K. P. P. Nambiar

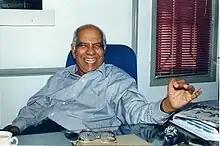
Nambiar at his residence

Kunnath Puthiyaveettil Padmanabhan Nambiar DIC (Lond), FIEE (Lond), CEngg (Lond.), more popularly known as K.P.P. Nambiar (15 April 1929 – 30 June 2015), was an Indian industrialist and technocrat, known for his work in the field of industrial development and technology. He was awarded Padma Bhushan by Government of India for his contributions to the field of technology in 2006.